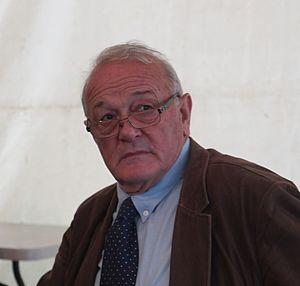
lors de la Fête du livre de Fismes de 2015.
Jean-Marie Leblanc né le 28 juillet 1944 à Nueil-les-Aubiers, est un ancien directeur du Tour de France de 1989 à 2006. Cycliste professionnel de 1967 à 1971, il a ensuite été journaliste de La Voix des Sports puis du quotidien sportif L'Équipe jusqu'en 1988.